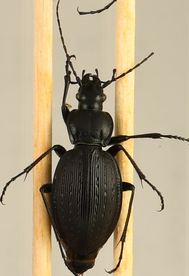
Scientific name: Carabus goryi
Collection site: Mountain Lake Biological Station NEON (MLBS), plot MLBS_009